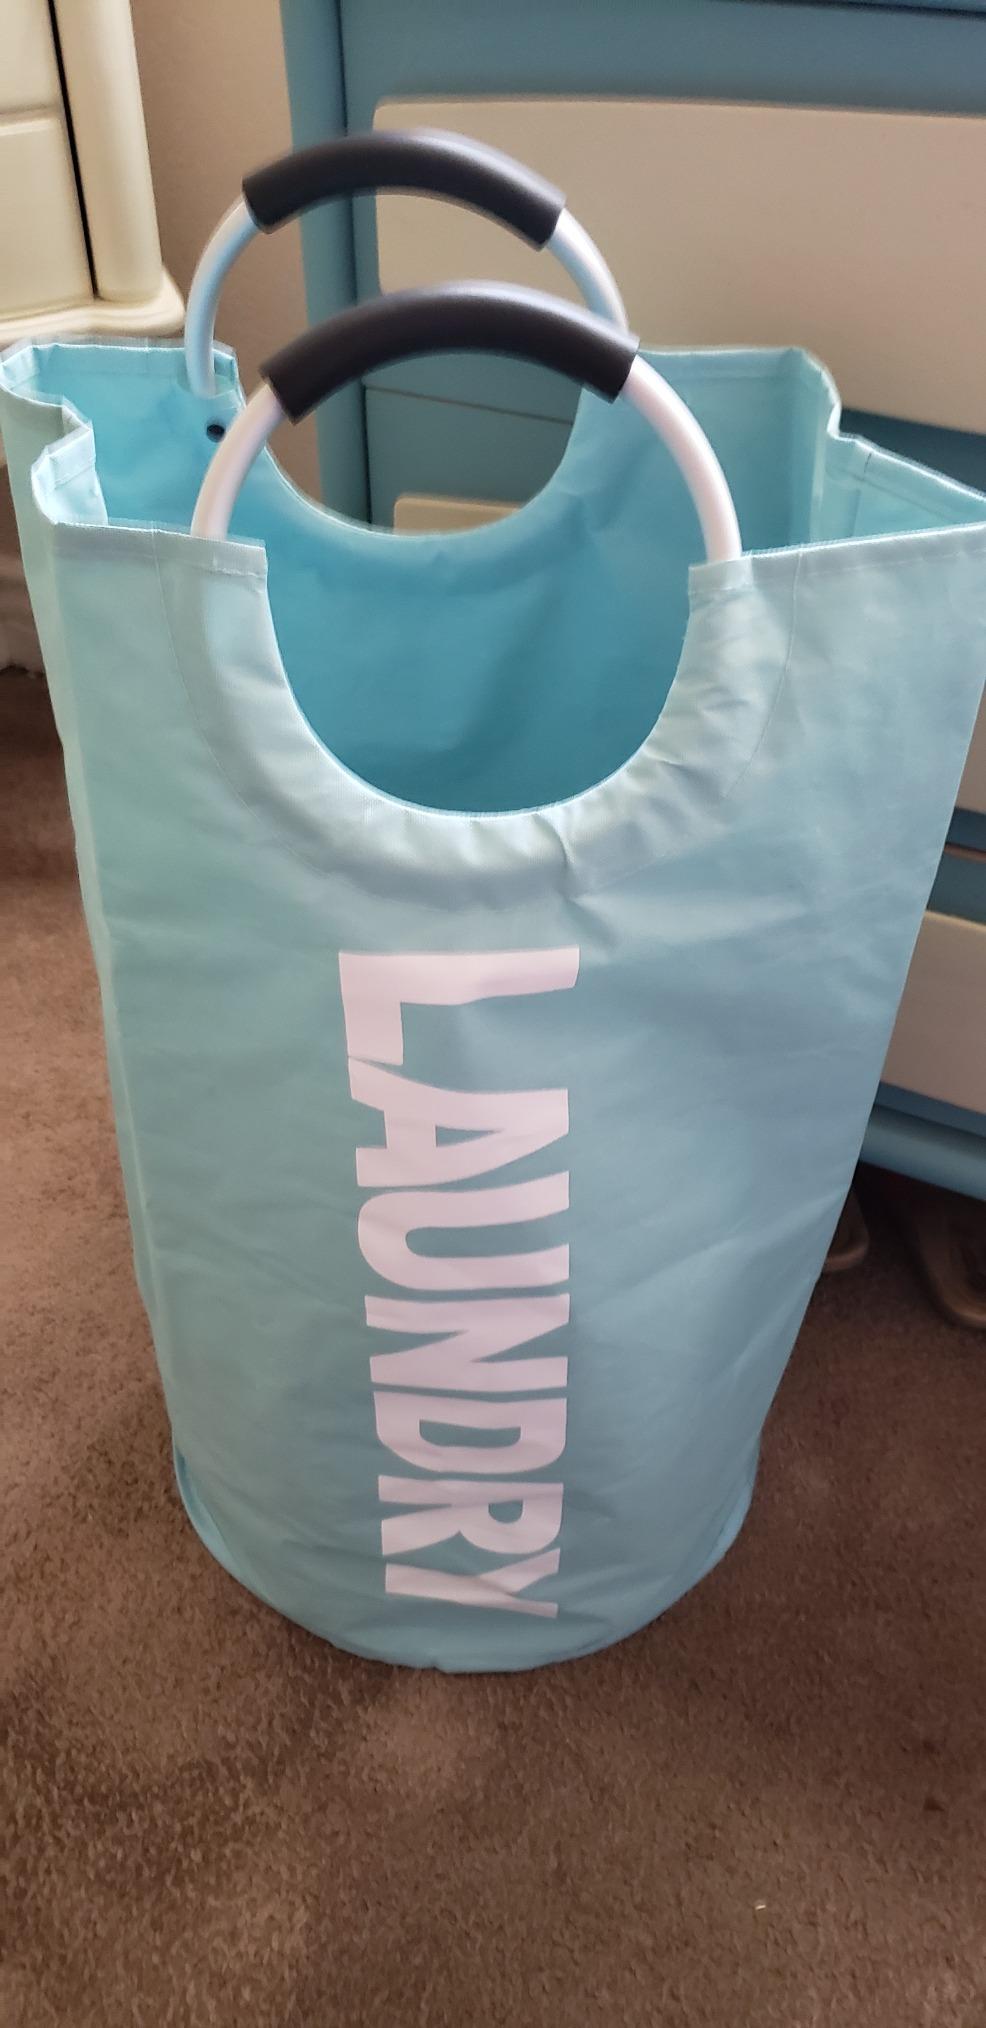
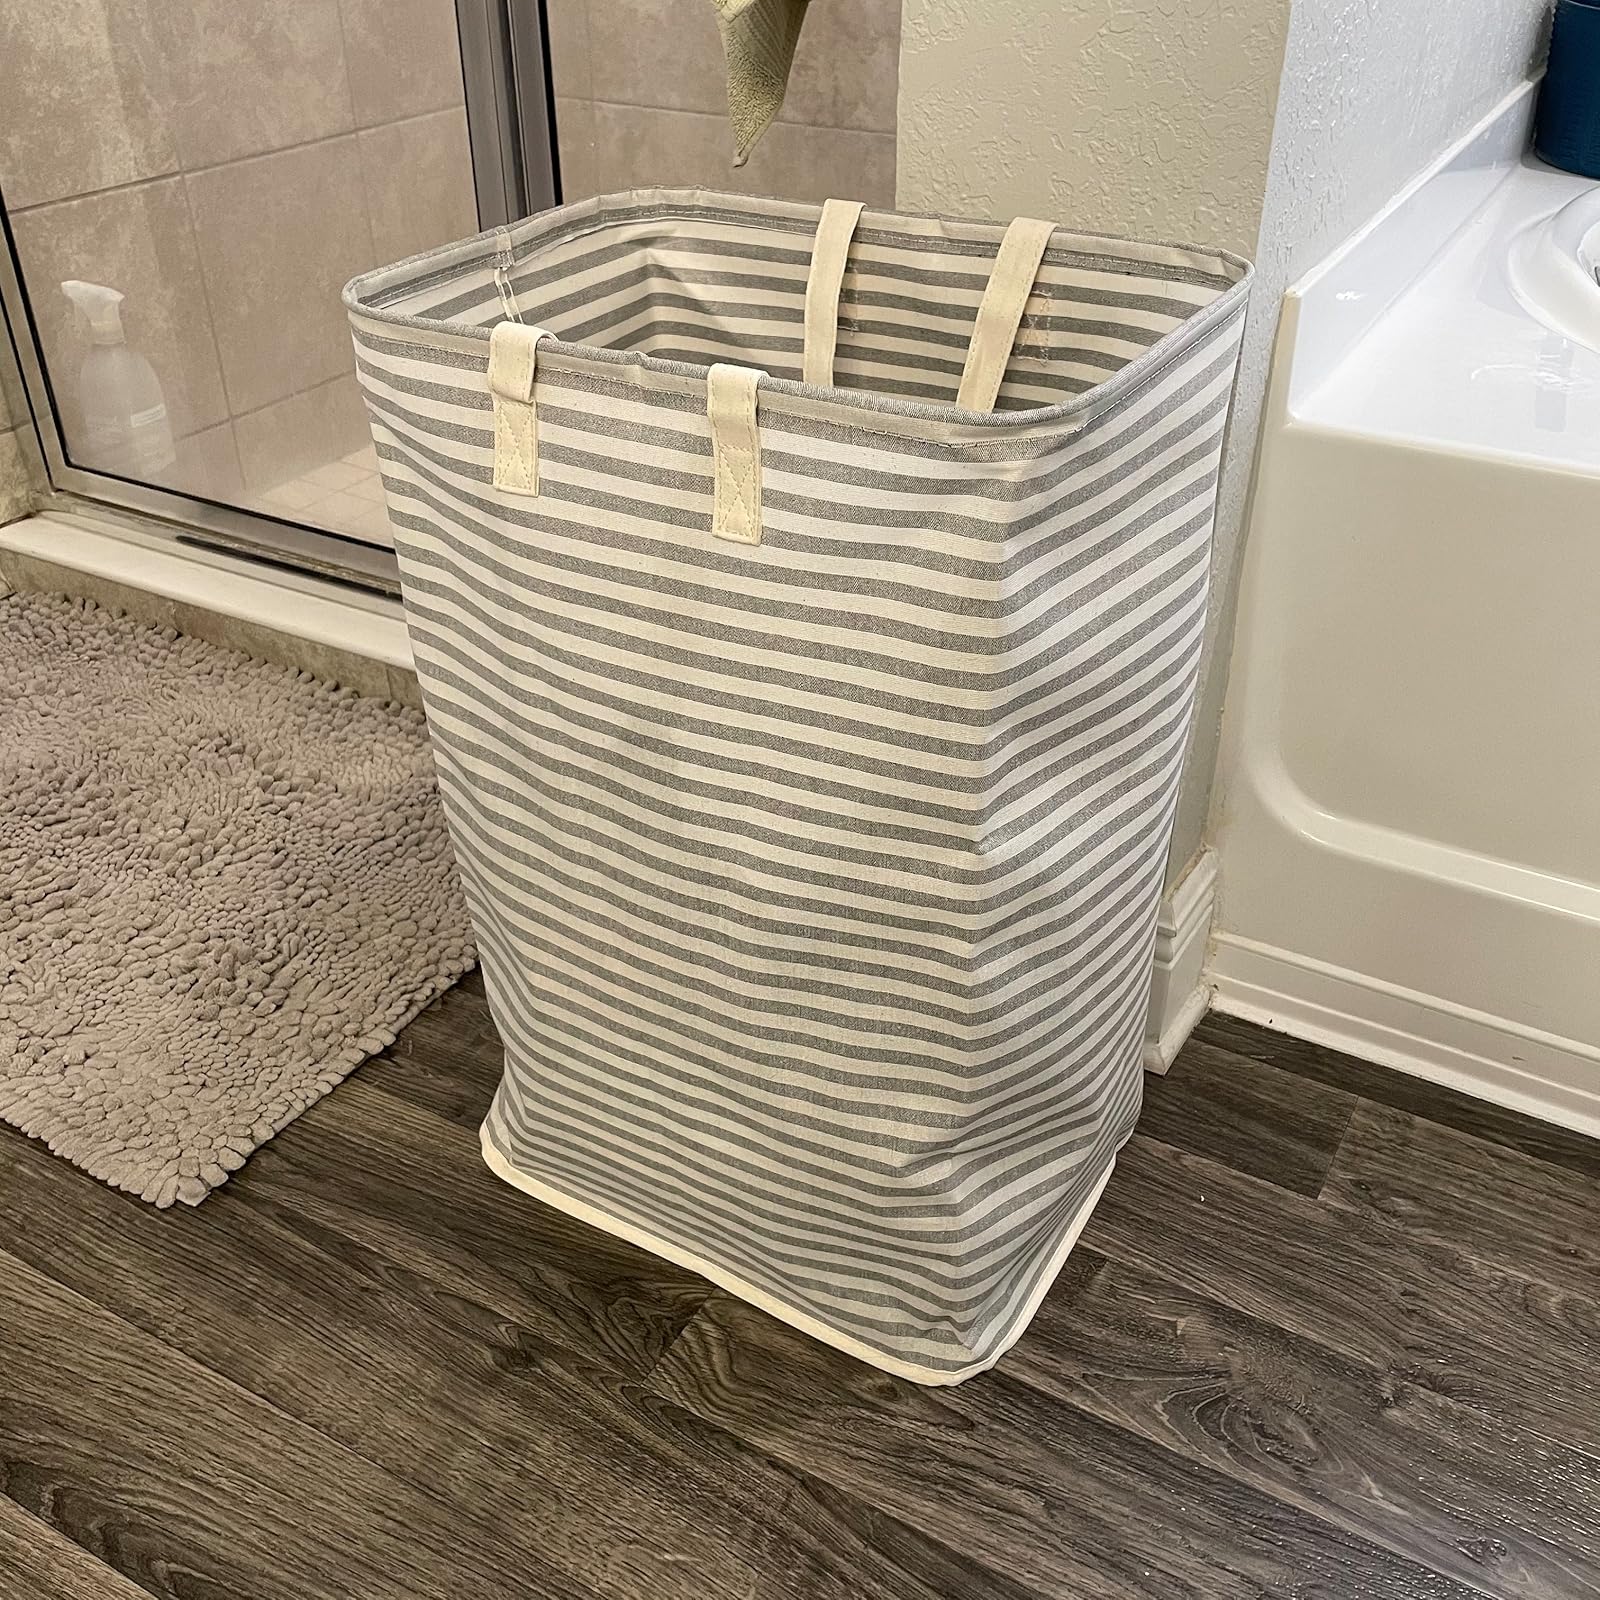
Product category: items_hamper
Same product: no